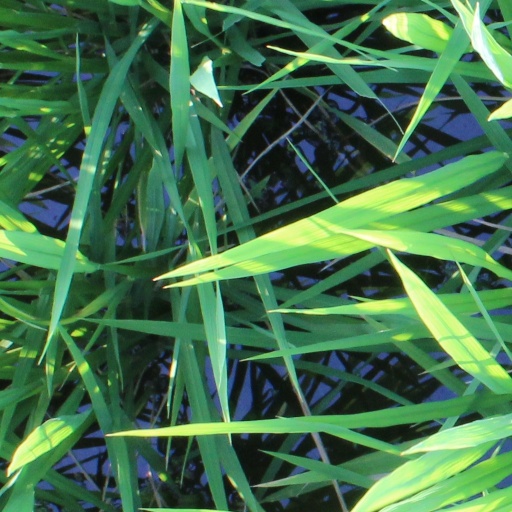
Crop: rice